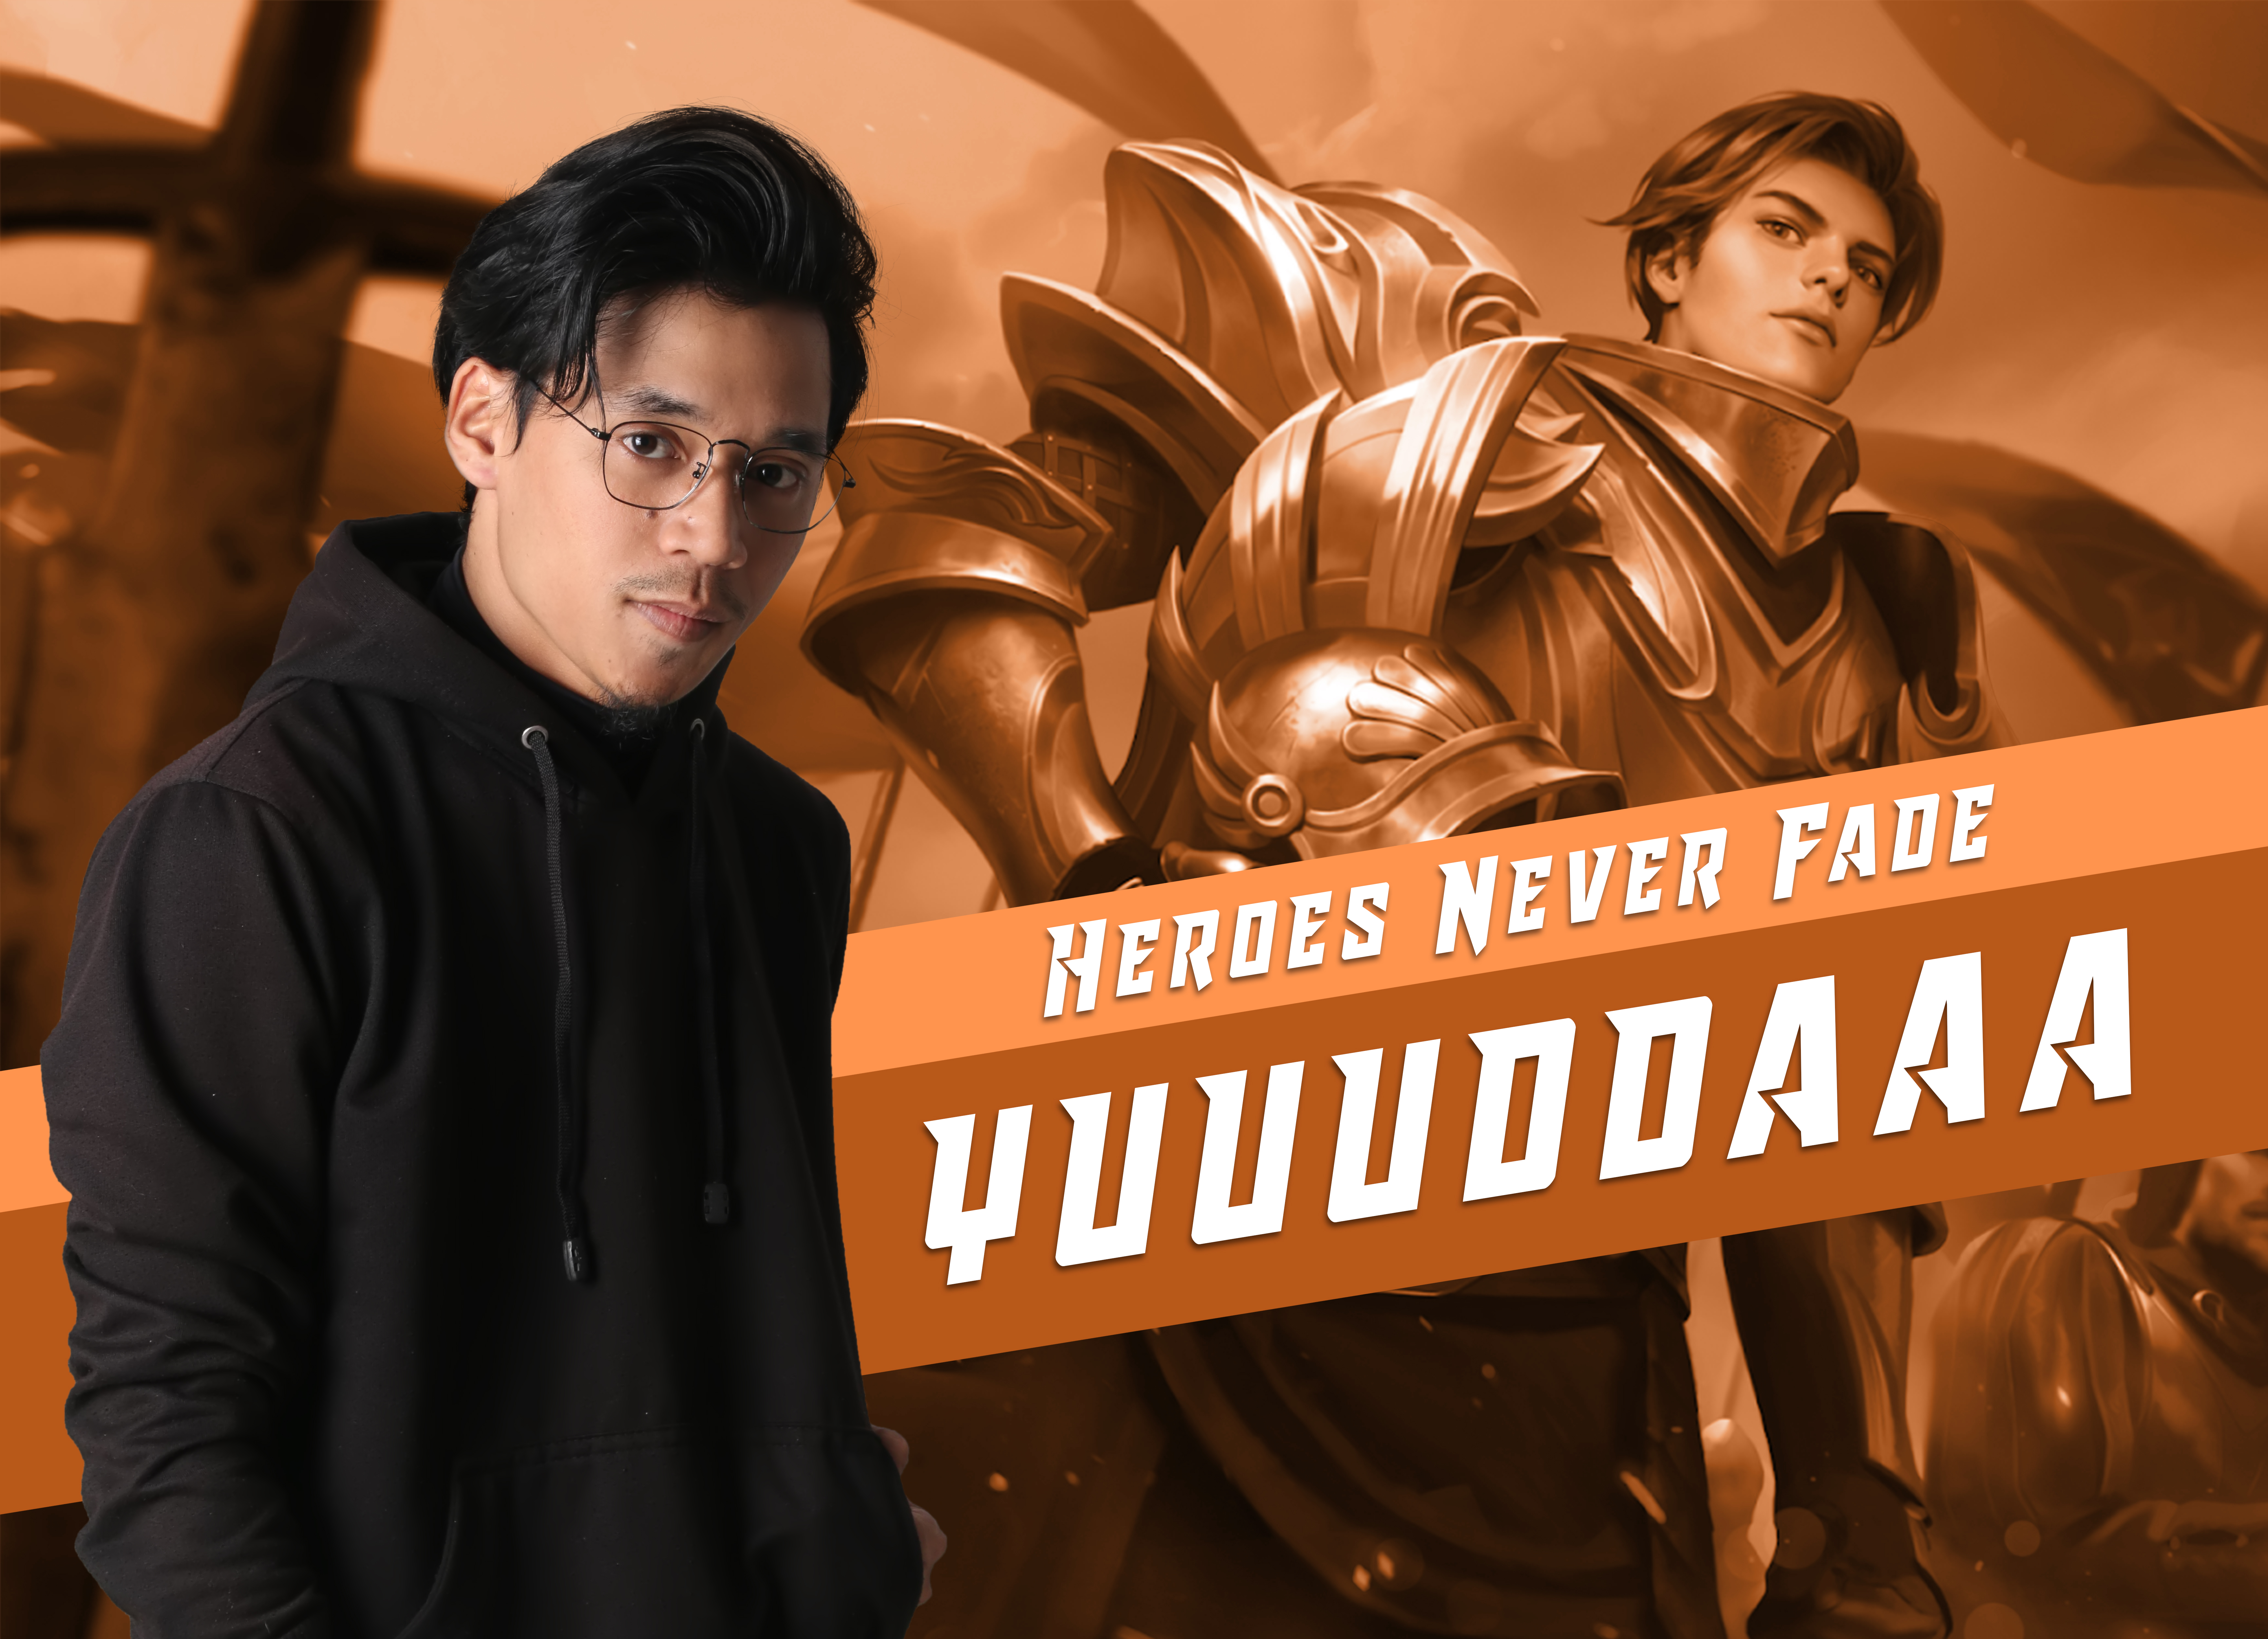
photoshop, movie, fictional character, action film, team, games, actor